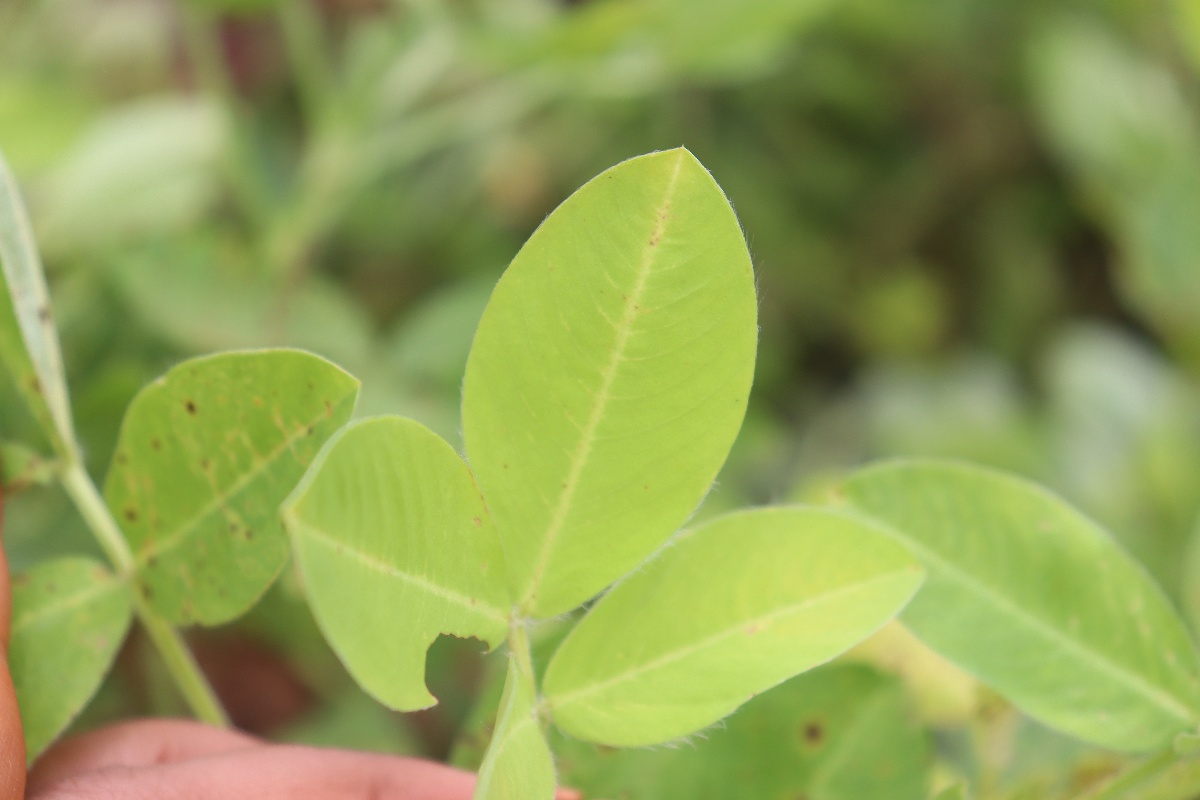
Label: late leaf spot